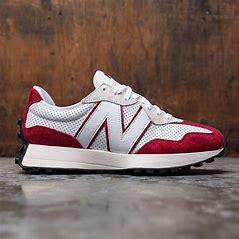
Brand: New
Model: Balance New Balance 327